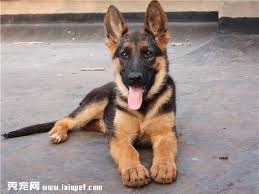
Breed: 211-n000018-German_shepherd